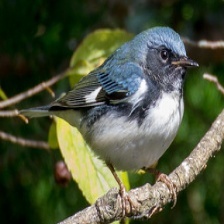
Species: BLACK THROATED WARBLER
Scientific name: SETOPHAGA CAERULESCENS